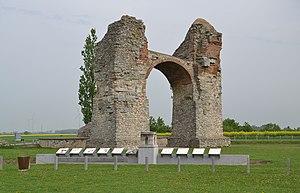
La Legio XIIII Gemina, devenue par la suite Legio XIIII Gemina Martia Victrix, est une légion romaine possiblement levée par Jules César avant la conquête des Gaules, détruite presque immédiatement, puis reconstituée avant le siège d’Alésia. Elle participa à presque toutes les batailles livrées par César durant la guerre civile.
Carnuntum est une ancienne ville romaine, capitale de la province romaine de Pannonie. Édifiée sur la route de l'ambre, elle se situait au bord du Danube, près de Petronell-Carnuntum et Bad Deutsch-Altenburg en Basse-Autriche, entre les villes actuelles de Vienne et Bratislava.
Cet article recense les arcs de triomphe romains, dont la fonction a bien été identifiée.